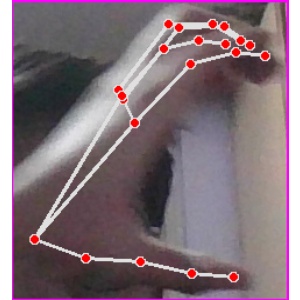
अक्षर: ऋ